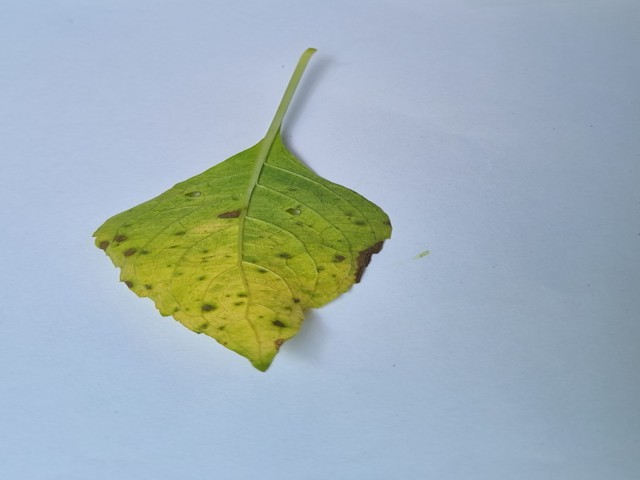
Plant: ramtulsi